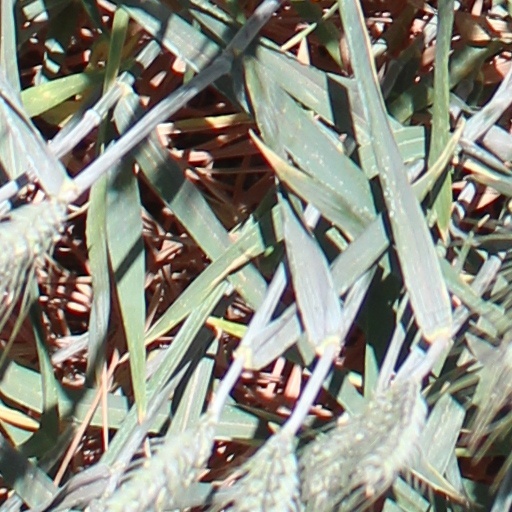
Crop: wheat